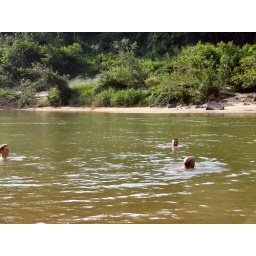
swimming in the jungle river , taman nagara ,malaysia